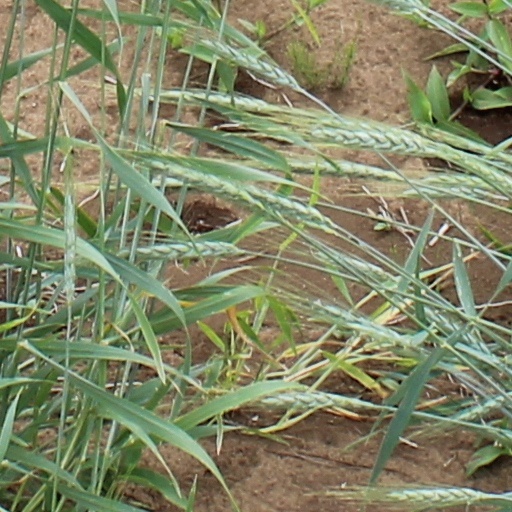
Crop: wheat